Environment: real
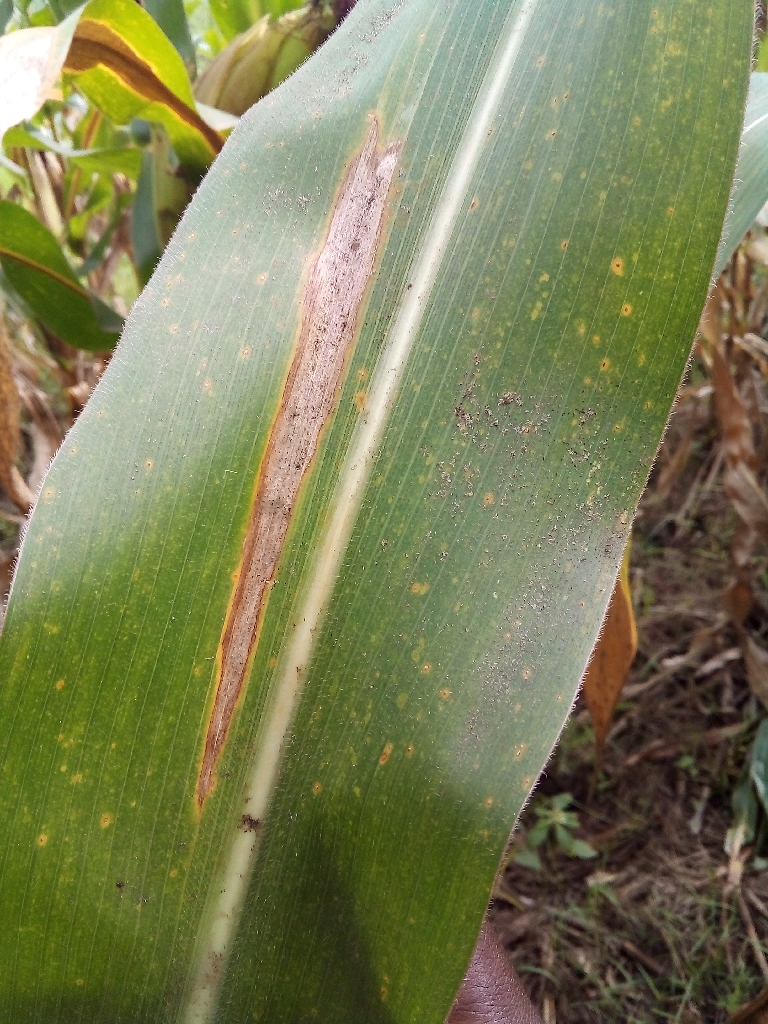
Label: northern_corn_leaf_blight